Murder of Kori Lamaster

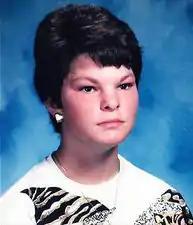

Kori JoAnne Lamaster was a formerly unidentified American murder victim who was found on January 29, 1994, after being killed in Pogonip Park, California, in 1993. She was reburied in an unmarked grave at nearby Soquel Cemetery. Lamaster's body remained unidentified for nineteen years until the comparison of familial DNA and a finger print card revealed her identity in 2013. Until then, she was referred to as Pogonip Jane by investigators and media.